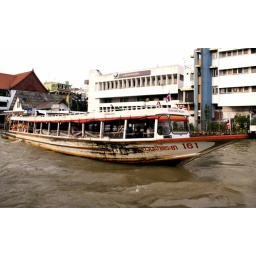
Chao Phraya Express river boat service in Bangkok, Thailand.